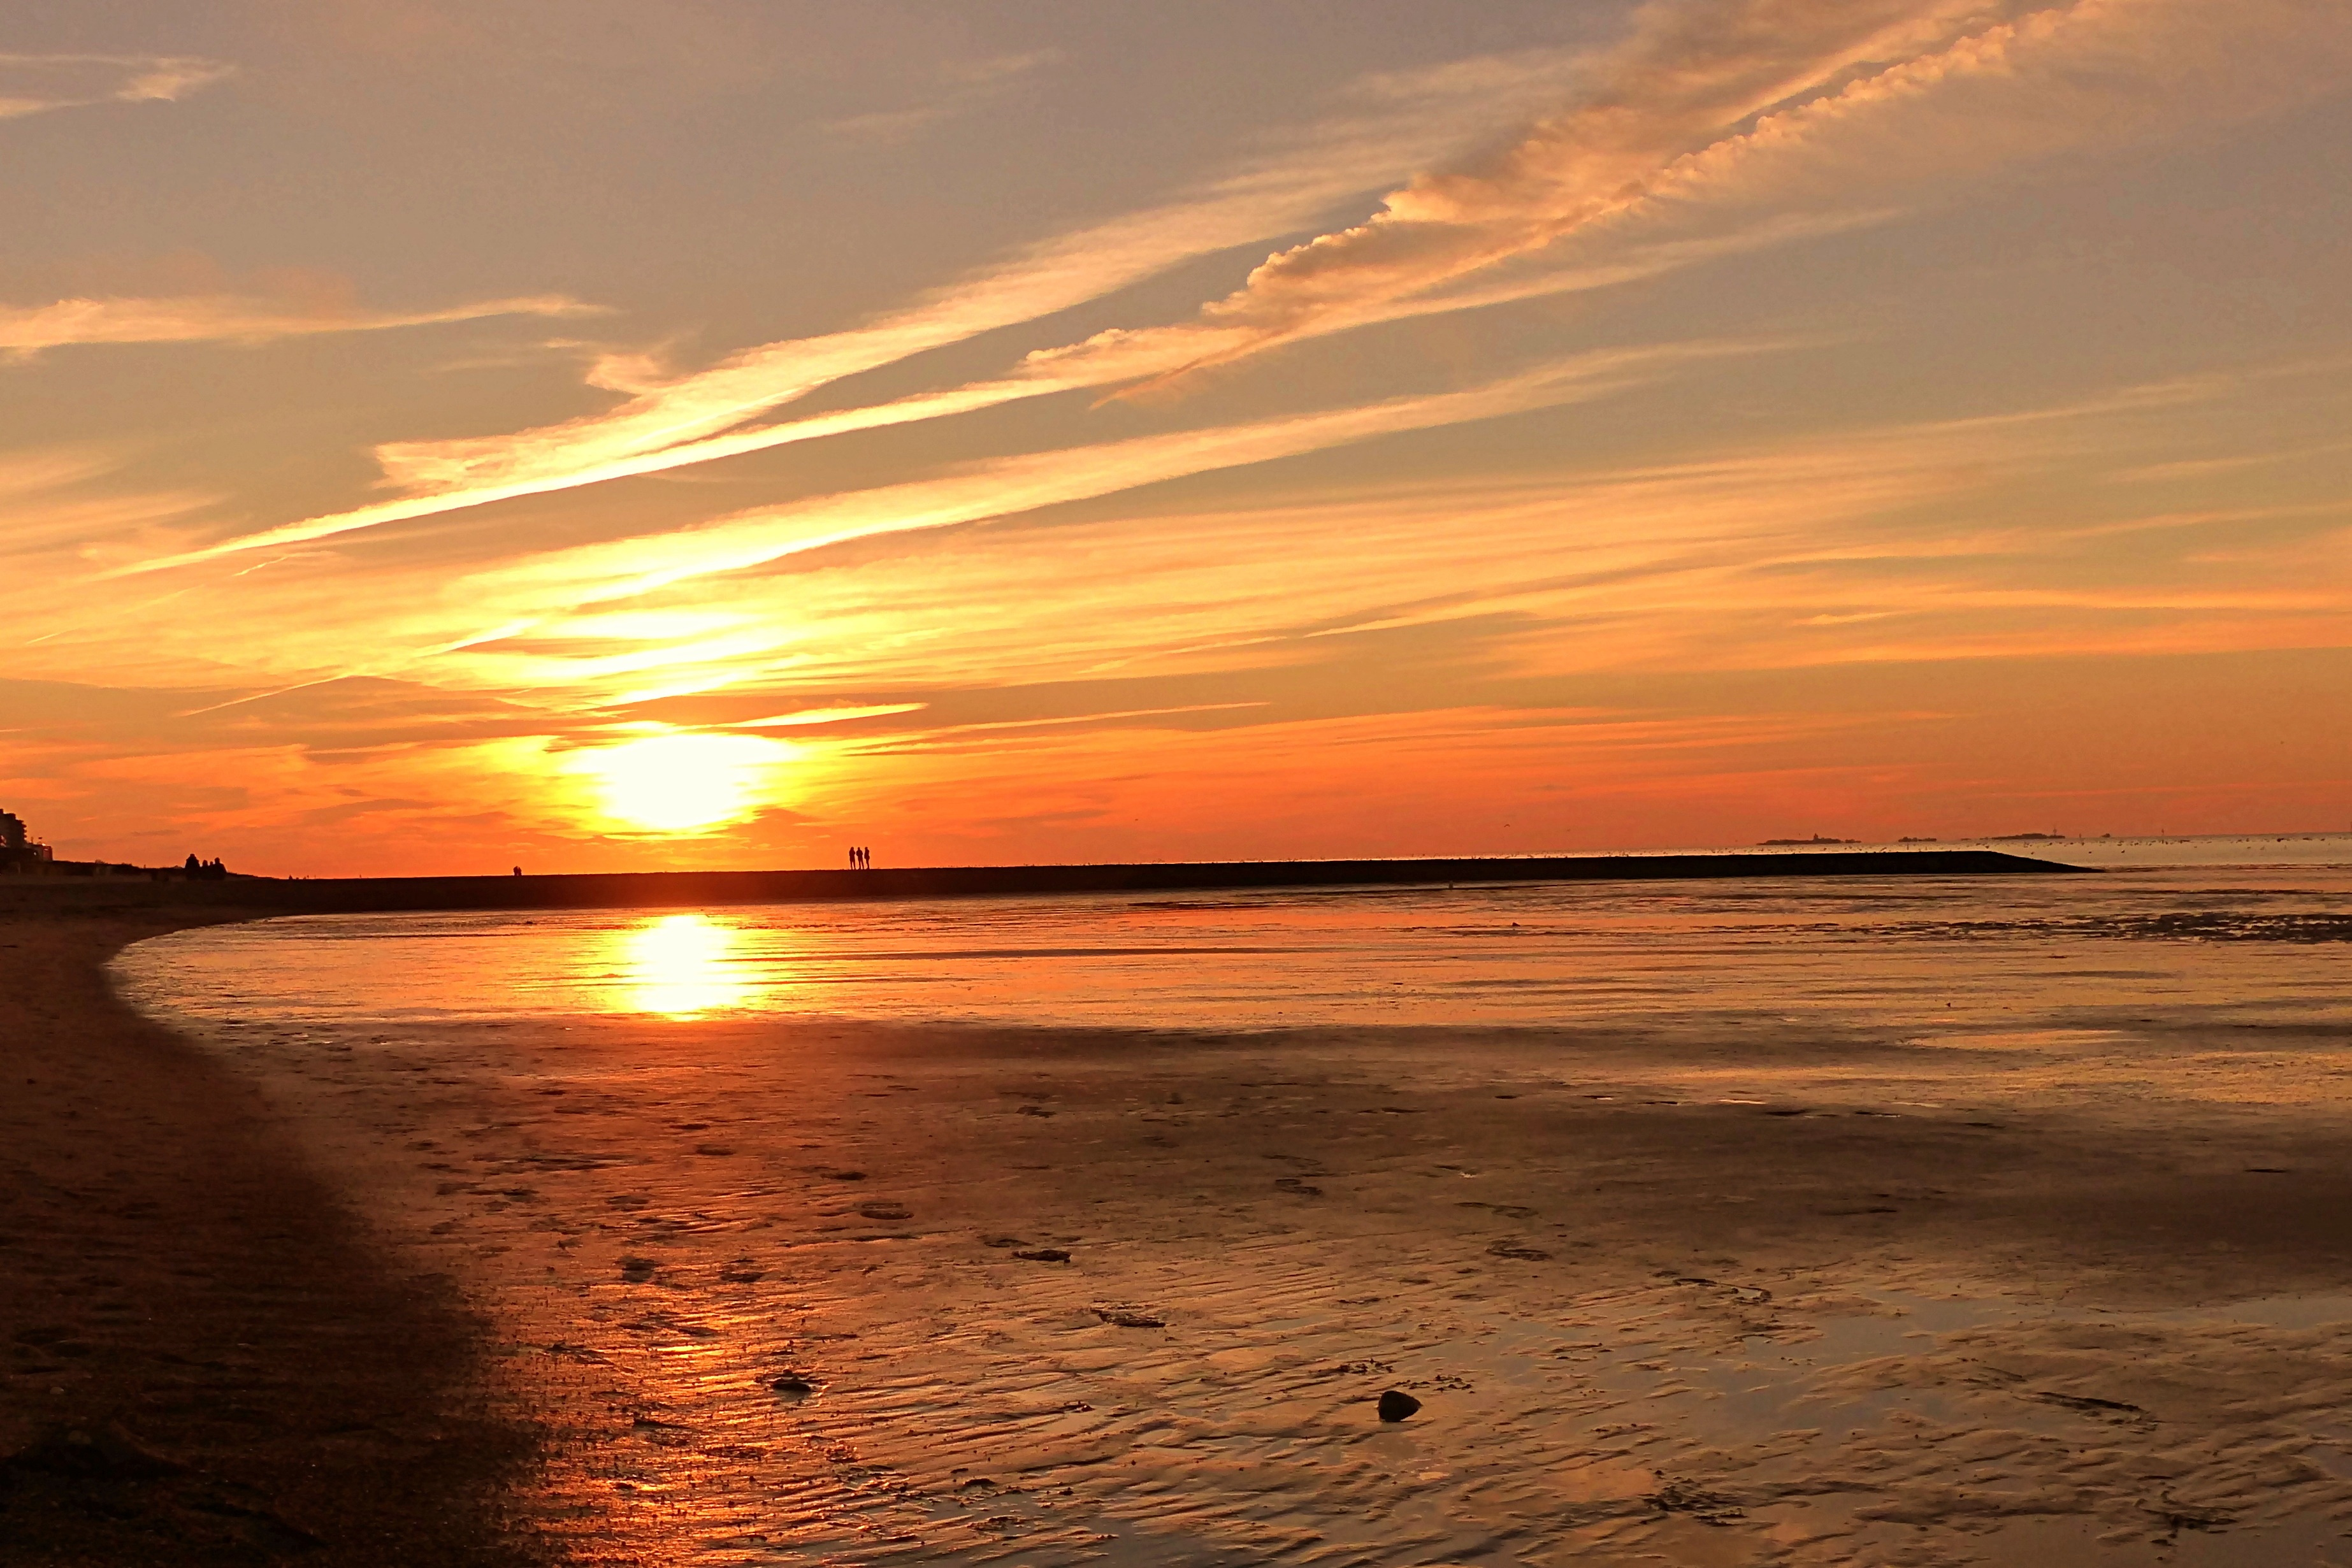
beach, sea, coast, nature, sand, ocean, horizon, cloud, sun, sunrise, sunset, sunlight, morning, shore, wave, dawn, seaside, dusk, evening, holiday, romantic, body of water, holidays, north sea, cuxhaven, afterglow, orange sky, wind wave